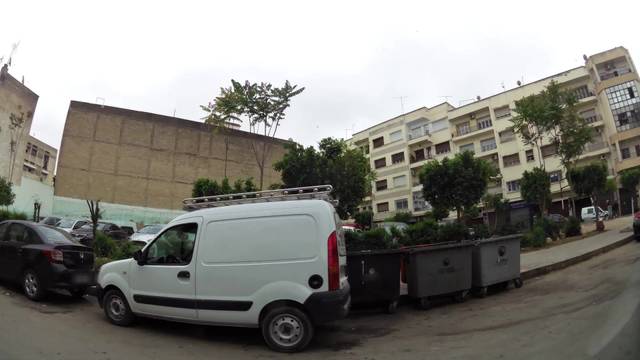
Region: Morocco
Coordinates: 34.044, -5.005